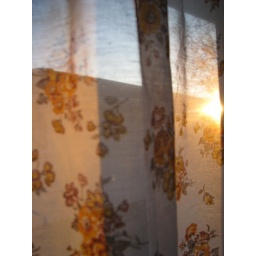
pretty morning. first blue sky i've seen in a while.